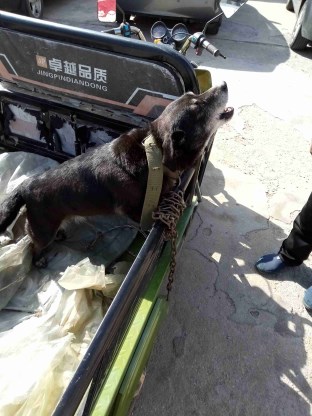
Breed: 3336-n000121-chinese_rural_dog